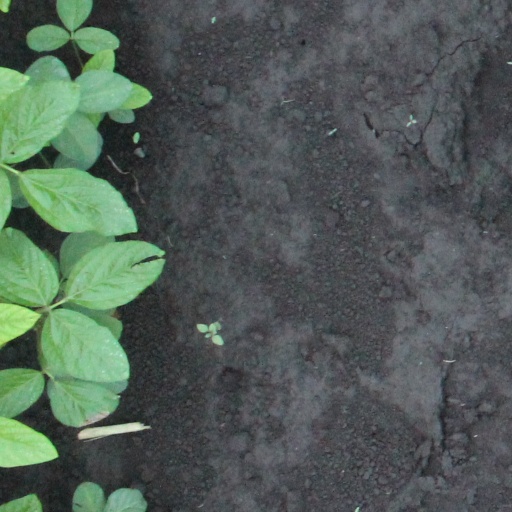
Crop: soybean